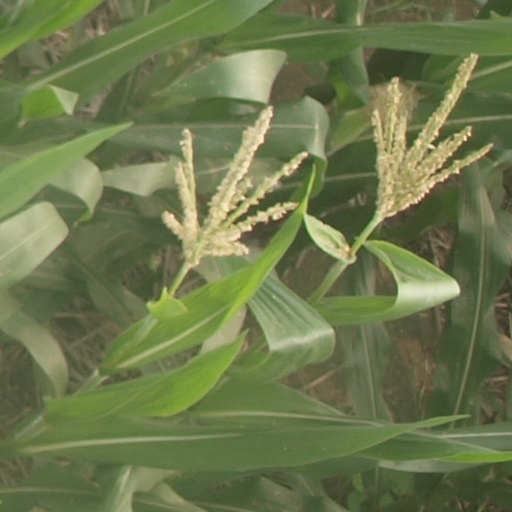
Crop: maize; corn